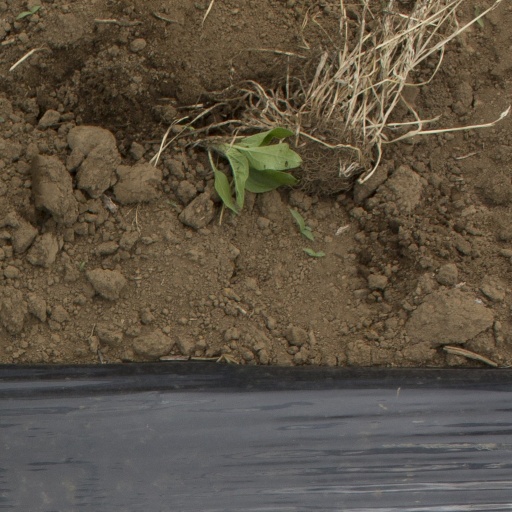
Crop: Jerusalem artichoke